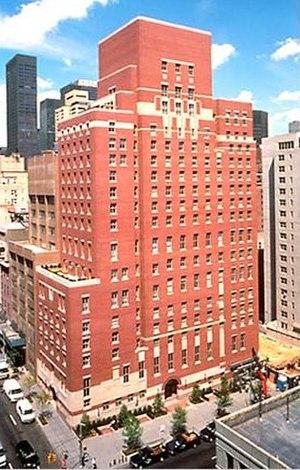
L’Opus Dei, également appelé Prélature de la Sainte Croix et Opus Dei, est une institution de l'Église catholique romaine fondée en 1928 par Josemaría Escrivá de Balaguer. Elle a d'abord été une pieuse union, puis, un institut séculier et elle est une prélature personnelle depuis 1982. En 2010, l'Opus Dei compte 89 560 membres dont 87 564 membres laïcs et 1 996 prêtres.